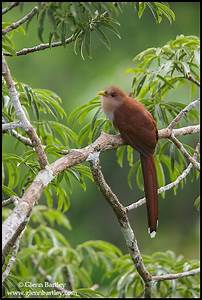
Label: scoiattolo